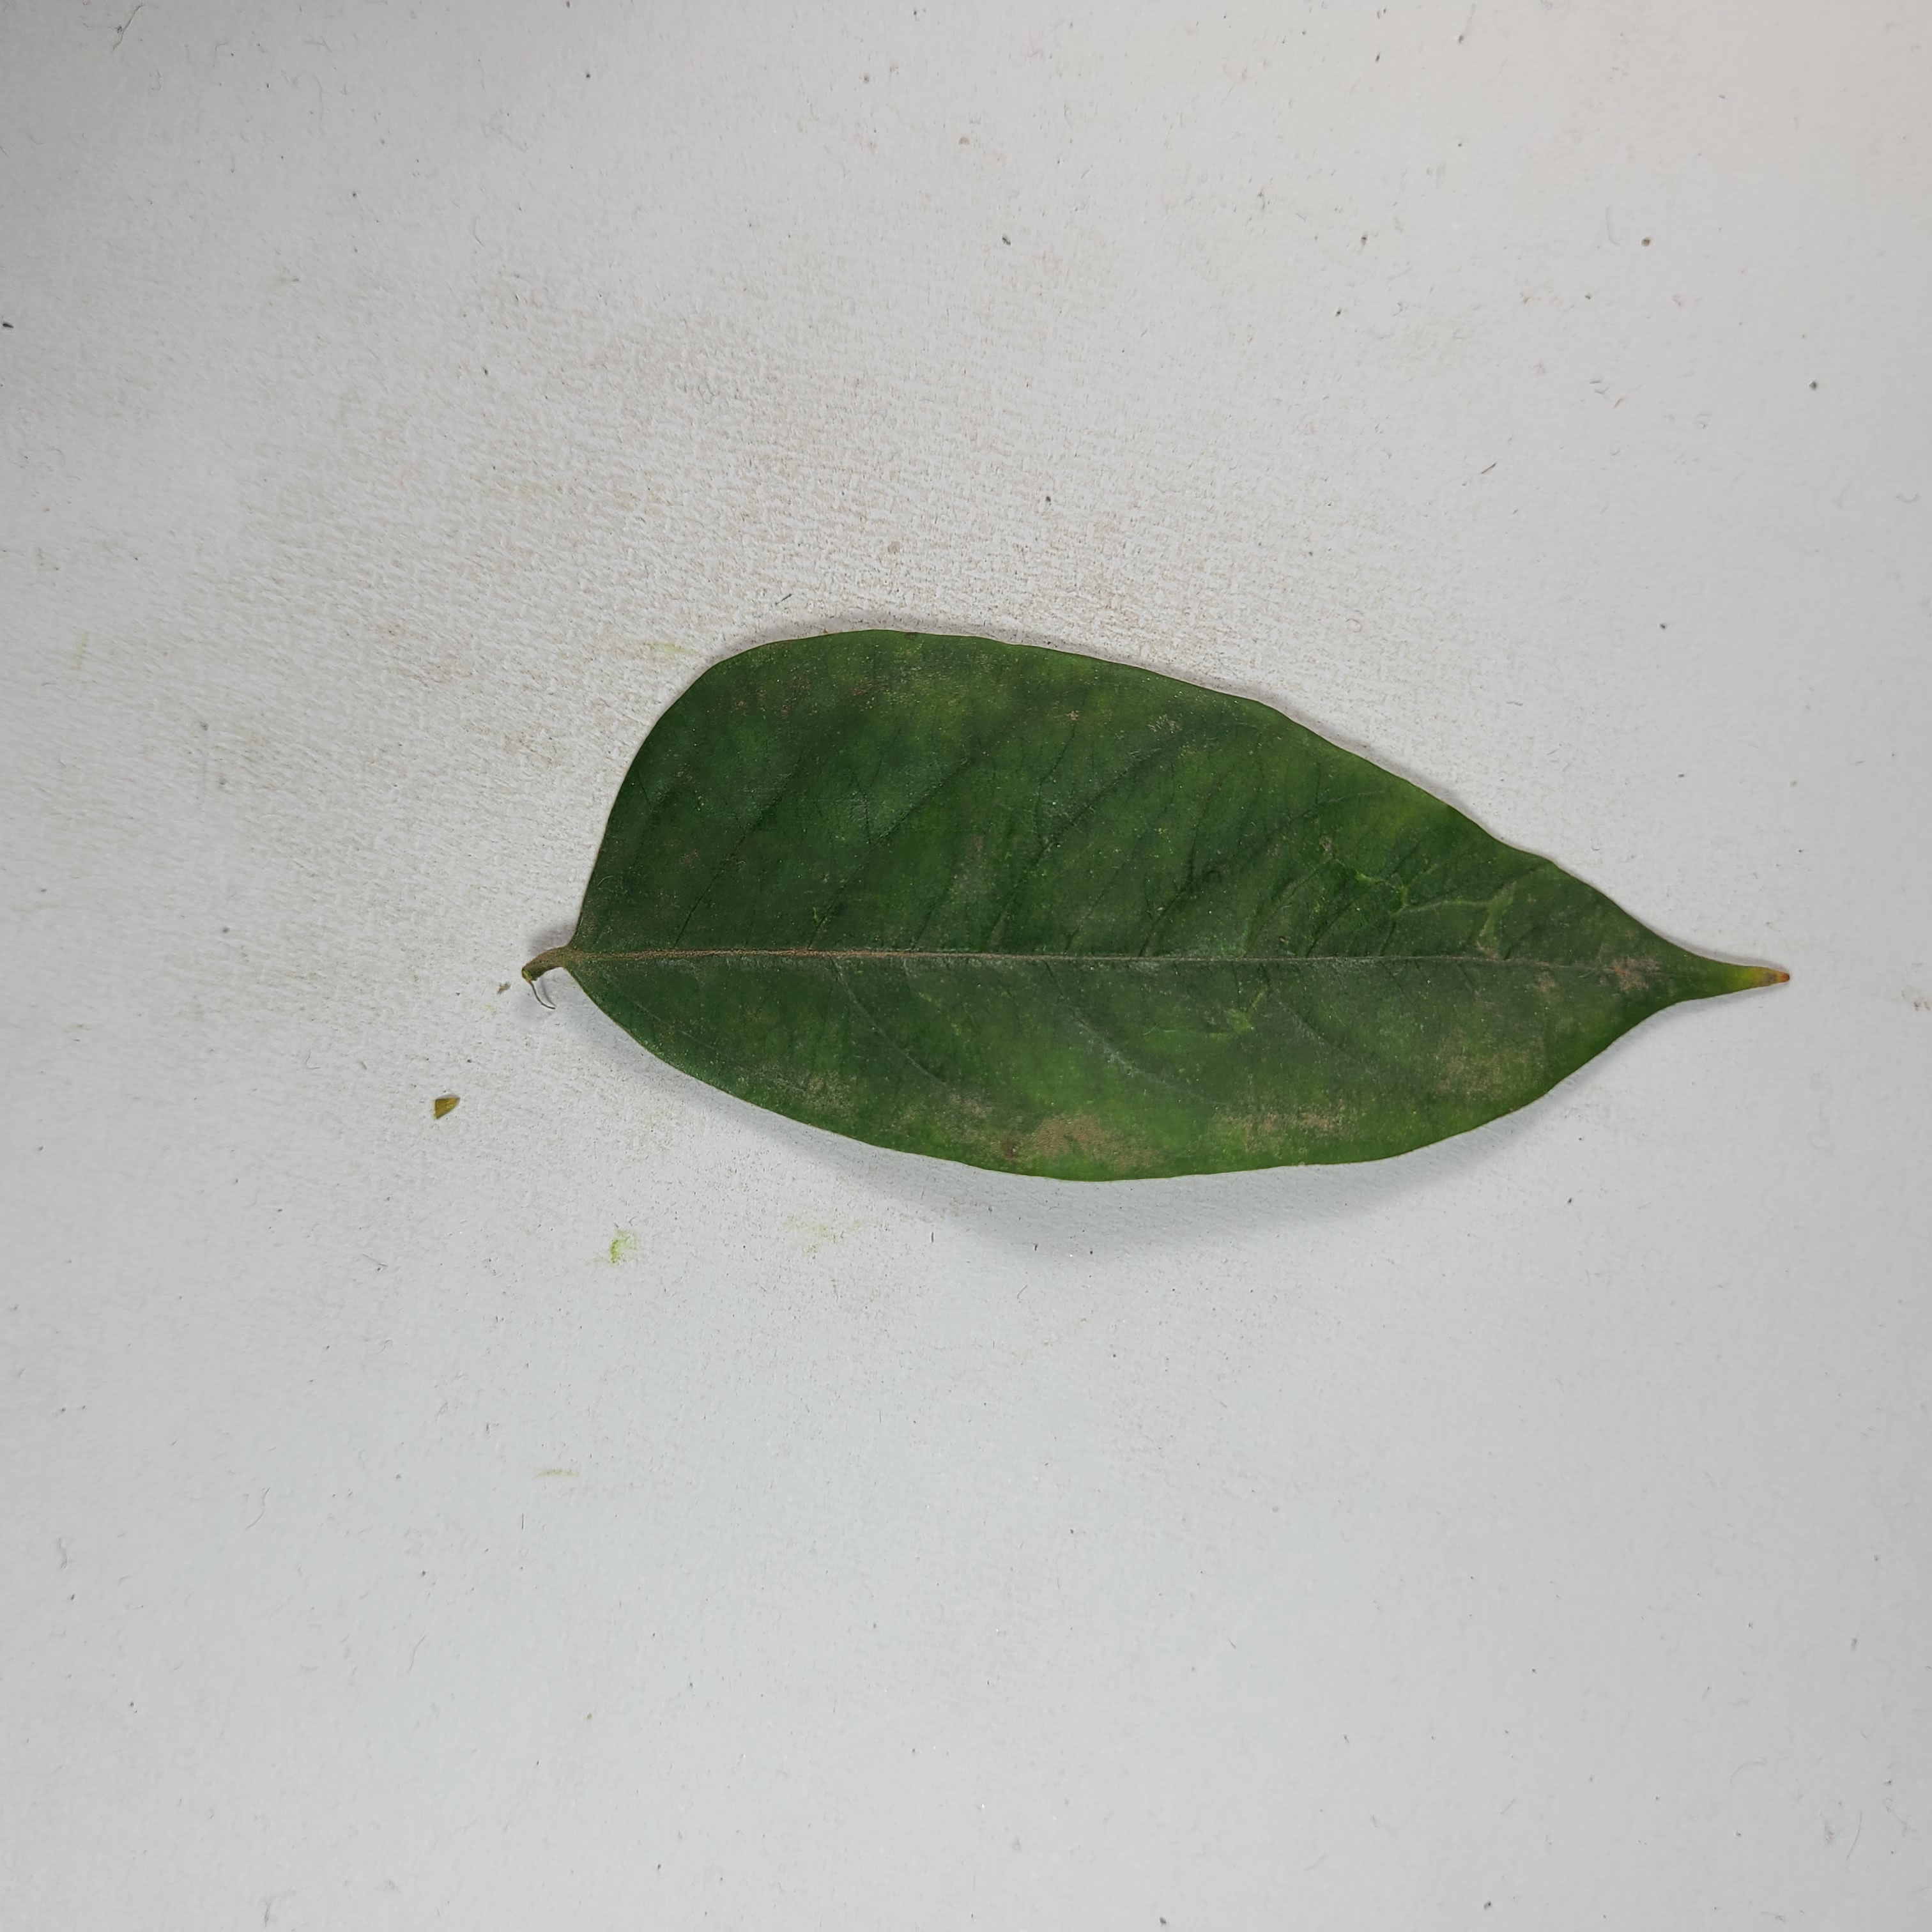
Label: Healthy Leaves